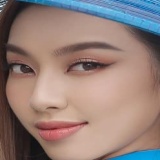
hoa hậu Nguyễn Thúc Thùy Tiên